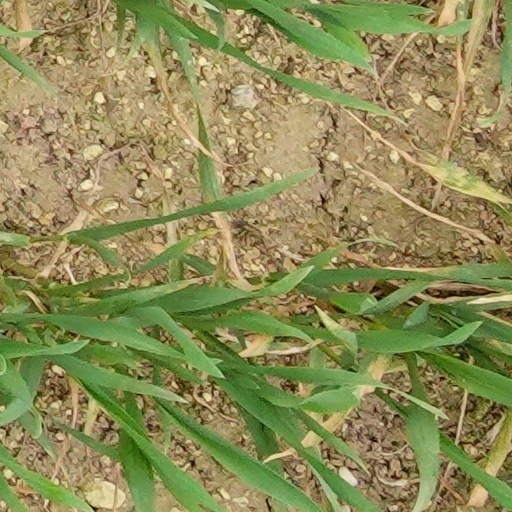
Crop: wheat